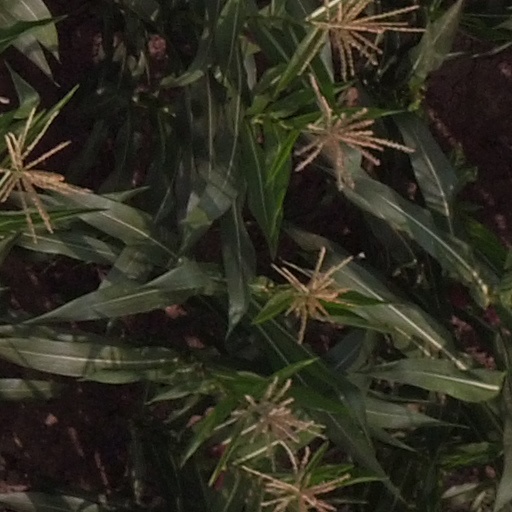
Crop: maize; corn